List of Kat & Alfie: Redwater characters

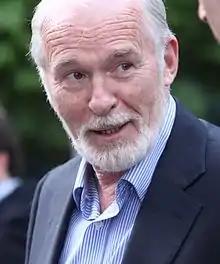
Ian McElhinney "(pictured)" plays Lance.

Lance Byrne is played by Ian McElhinney. Lance has lived in Redwater all his life. McElhinney described Lance as a "patriarch" but "quite weak" while his wife, Agnes, "rules the roost", and "he's quite happy to be a character in the town with the kind of respect that comes from having been around for quite a while being the 'grand old man' of the village." He enjoys riding his horse, swimming, drinking and "[coming] out with pieces of wisdom". He has empathy towards the Kat and Alfie and is "very happy to embrace them" because he is a "good bloke". Lance has a "special bond" with his great-granddaughter, Adeen, and they get on because Lance is "a bit of a kid" who never grew up, having enjoyed his life being a "lad" despite marrying and having children, and "the kid in him likes the kid in her [Adeen]."